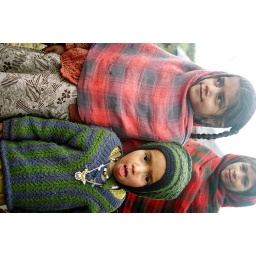
The colorful prints and textiles worn by these girls in northern india made for excellent photos.